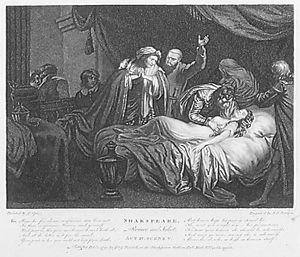
La Boydell Shakespeare Gallery est une entreprise éditoriale et une galerie d'art fondée en novembre 1786 par le graveur et marchand d'estampes John Boydell qui souhaitait développer une école anglaise de peinture d'histoire. Boydell avait entrepris de produire une édition illustrée des œuvres complètes de William Shakespeare, mais la galerie d’exposition londonienne qui exposait les projets originaux s’avéra le volet le plus populaire de toute l’entreprise.